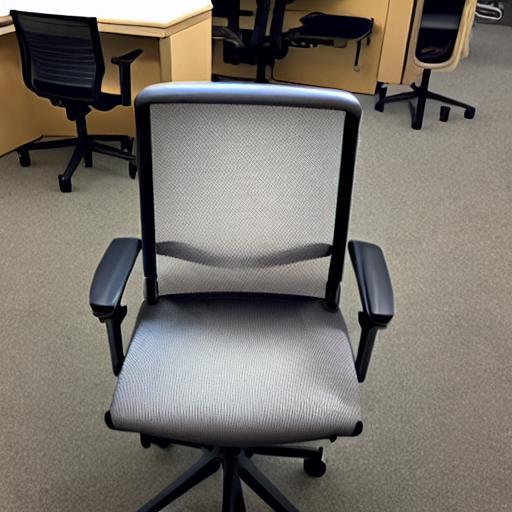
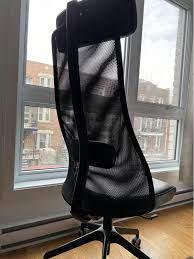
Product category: items_chair
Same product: no